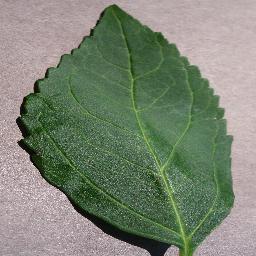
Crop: cherry
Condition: (including_sour)_healthy